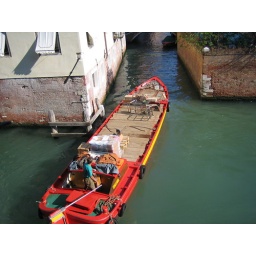
Cargo boat navigating round a tight corner under my window